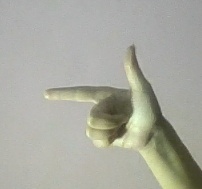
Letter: yaa